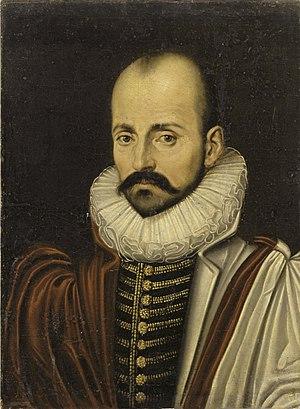
Michel Eyquem de Montaigne, seigneur de Montaigne, né le 28 février 1533 et mort le 13 septembre 1592 au château de Saint-Michel-de-Montaigne, est selon les traditions universitaires soit un philosophe, humaniste et moraliste de la Renaissance, soit un écrivain érudit, précurseur et fondateur des « sciences humaines et historiques » en langue française.